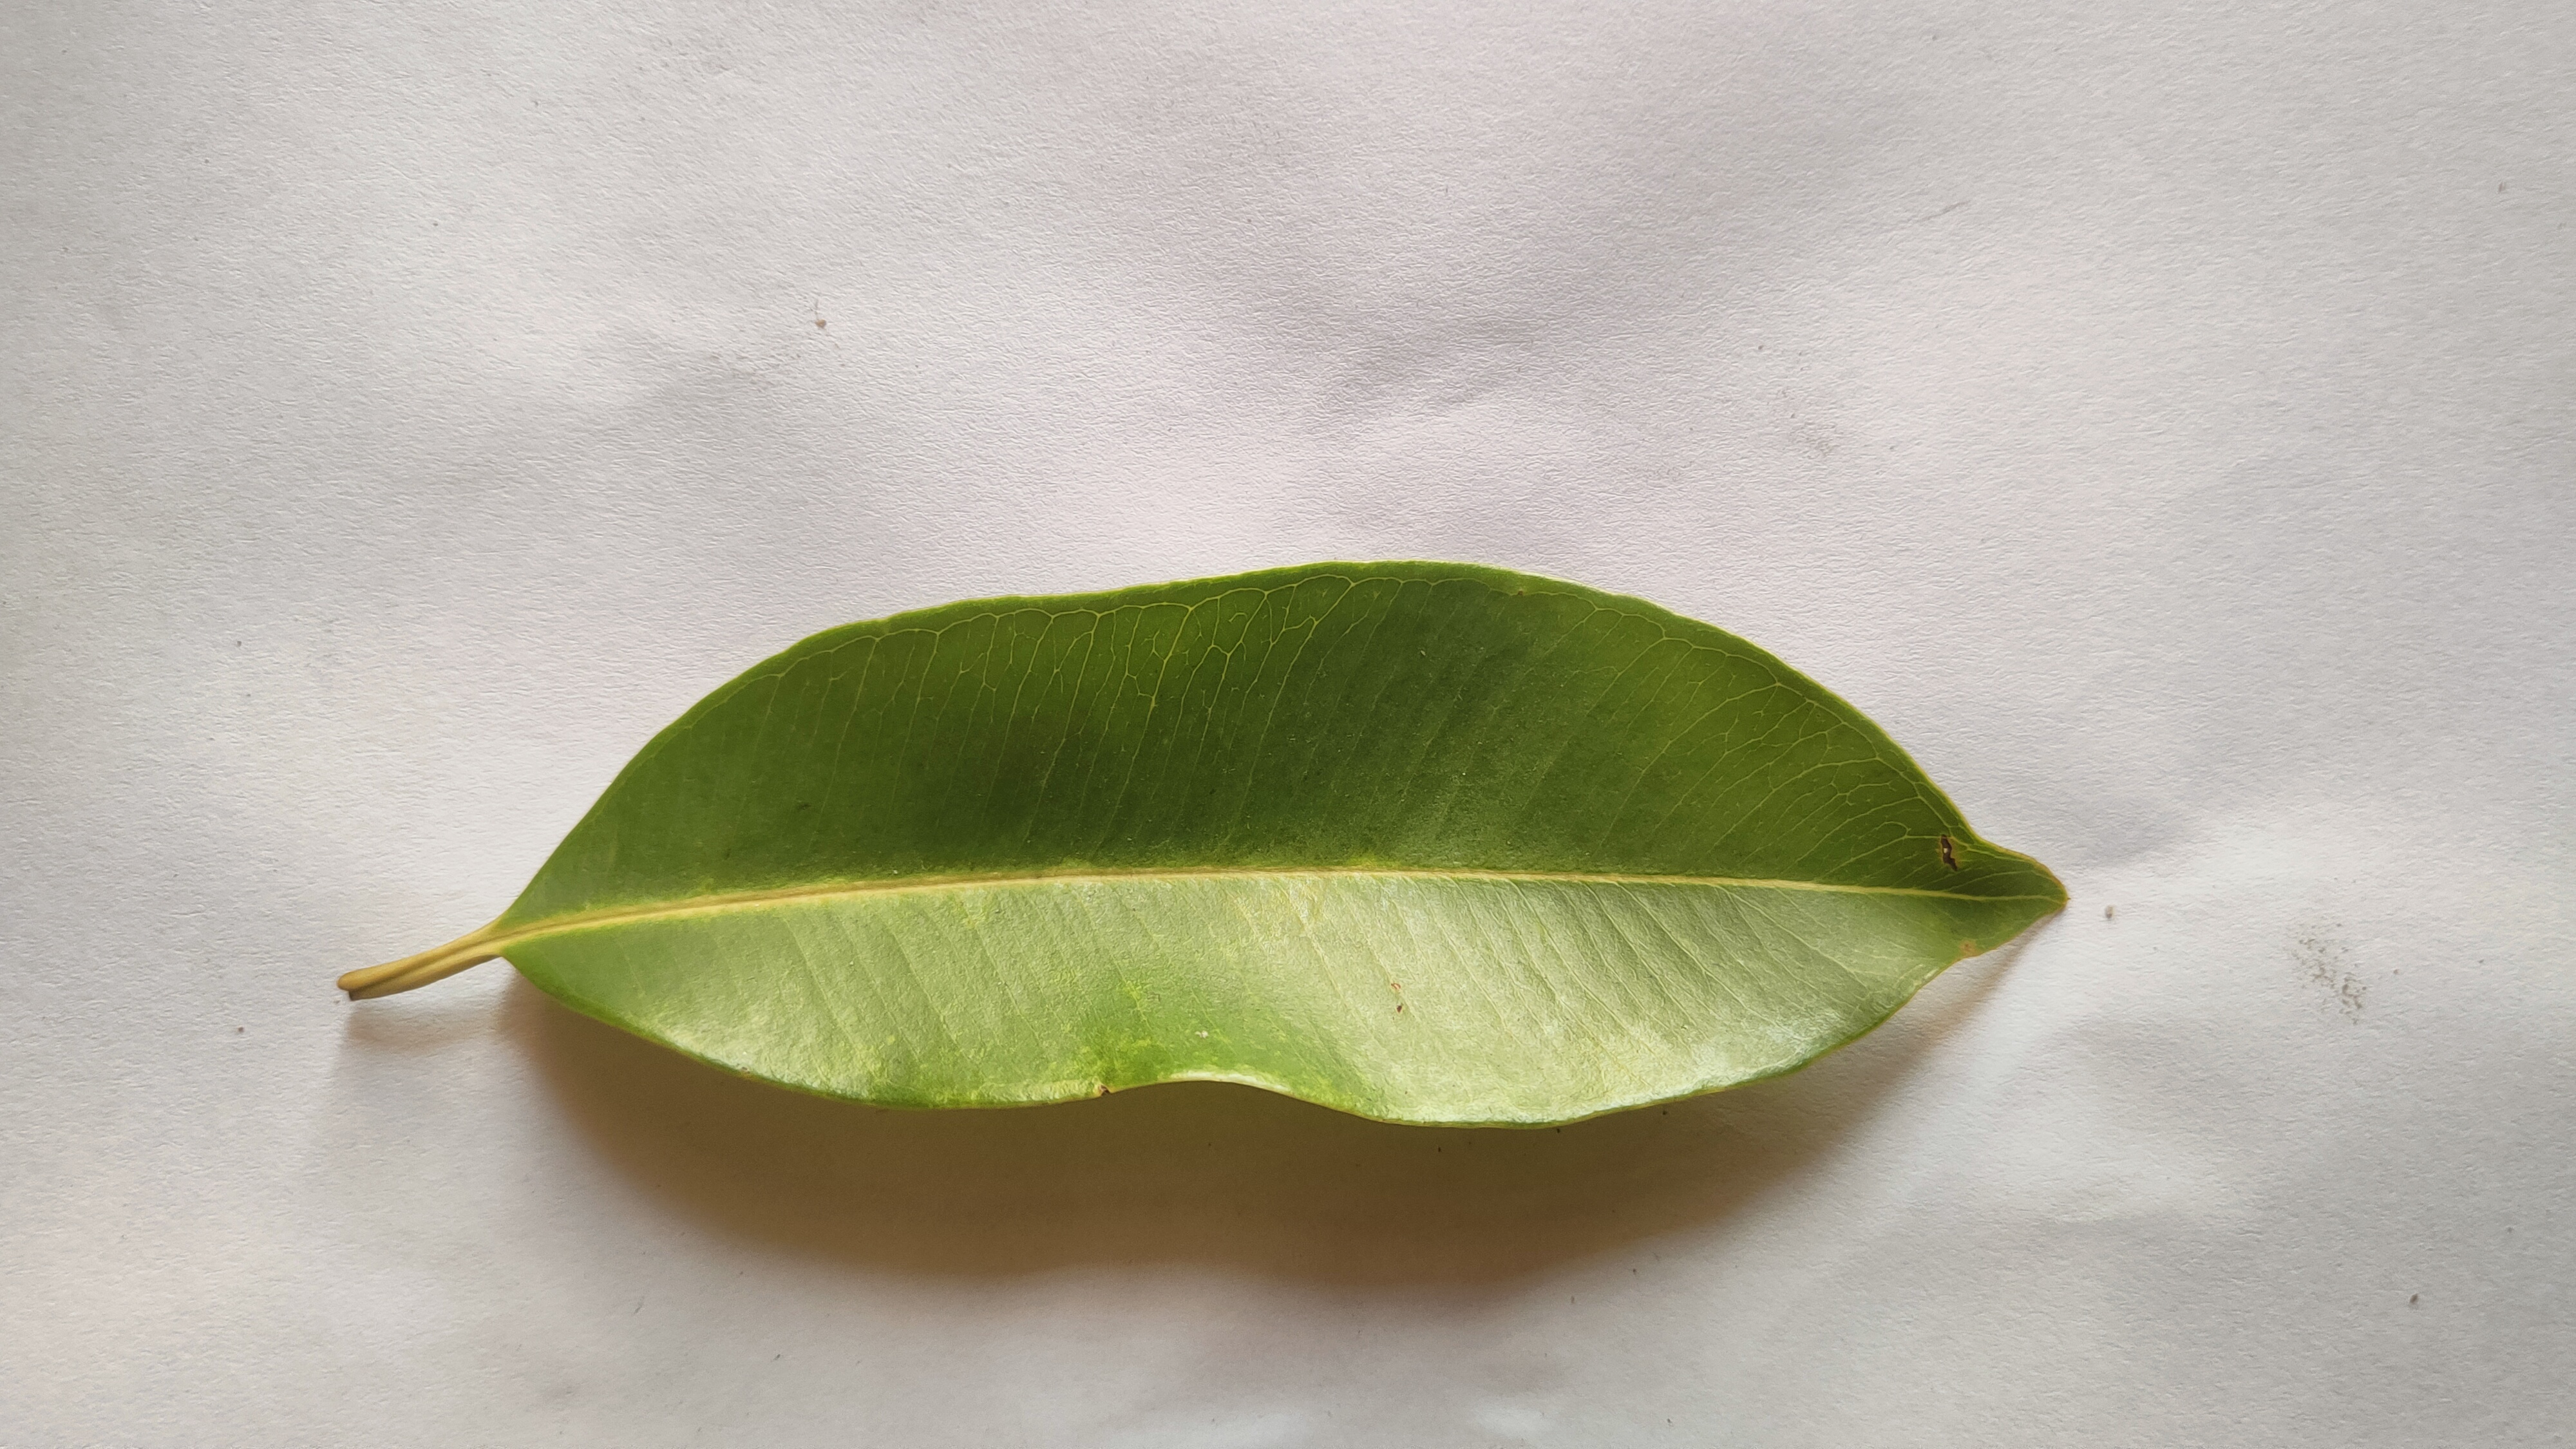
Leaf variety: Black plum